Isaiah Mays

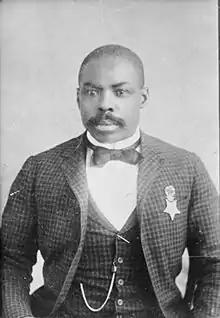

Isaiah Mays (February 16, 1858 – May 2, 1925) was a Buffalo Soldier in the United States Army and a recipient of America's highest military decoration—the Medal of Honor—for his actions during the Wham Paymaster Robbery in Arizona Territory.